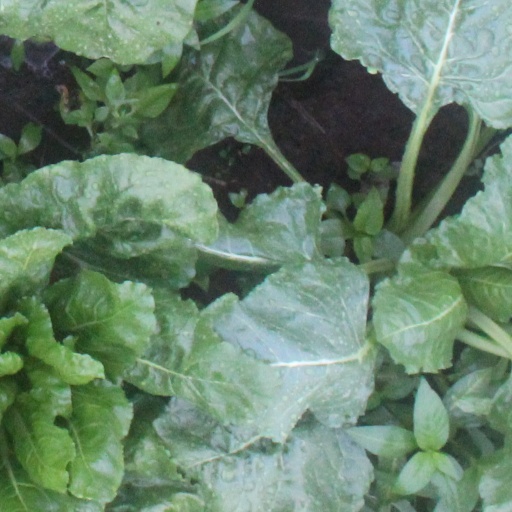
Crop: sugar beet